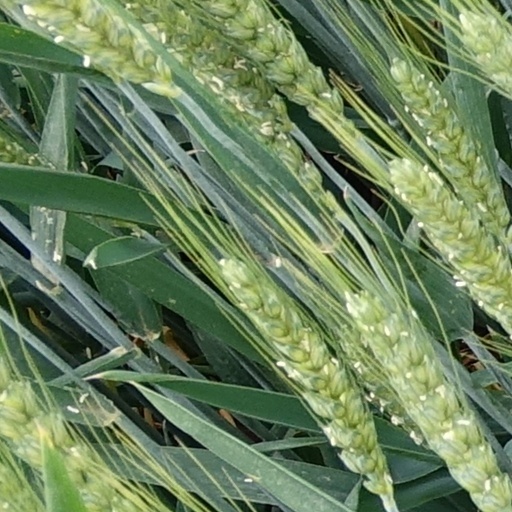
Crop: wheat